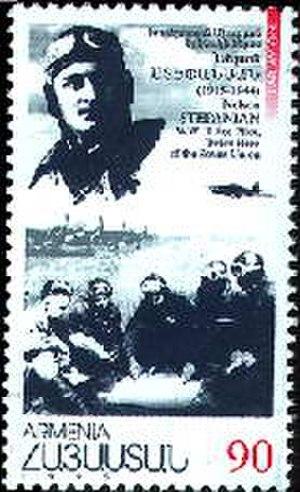
Nelson Stepanian né le 28 mars 1913 à Chouchi et mort le 14 décembre 1944 à Liepāja, est un aviateur soviétique d'ascendance arménienne de la Seconde Guerre mondiale. Il meurt lorsque son avion est abattu par l'ennemi. Il est Héros de l'Union soviétique.